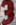
Number: 3